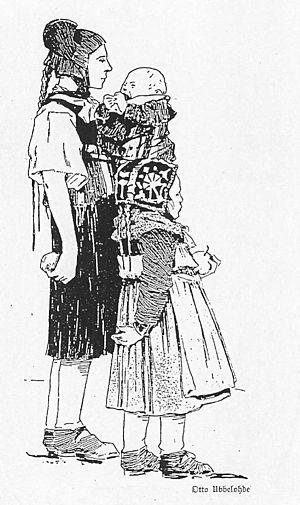
Hinterland mère avec des enfants de Bottenhorn